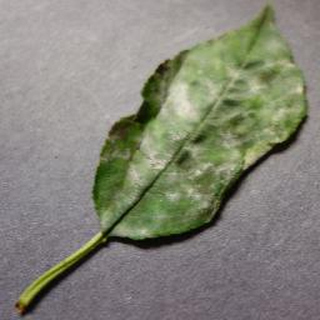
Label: cherry_powdery_mildew